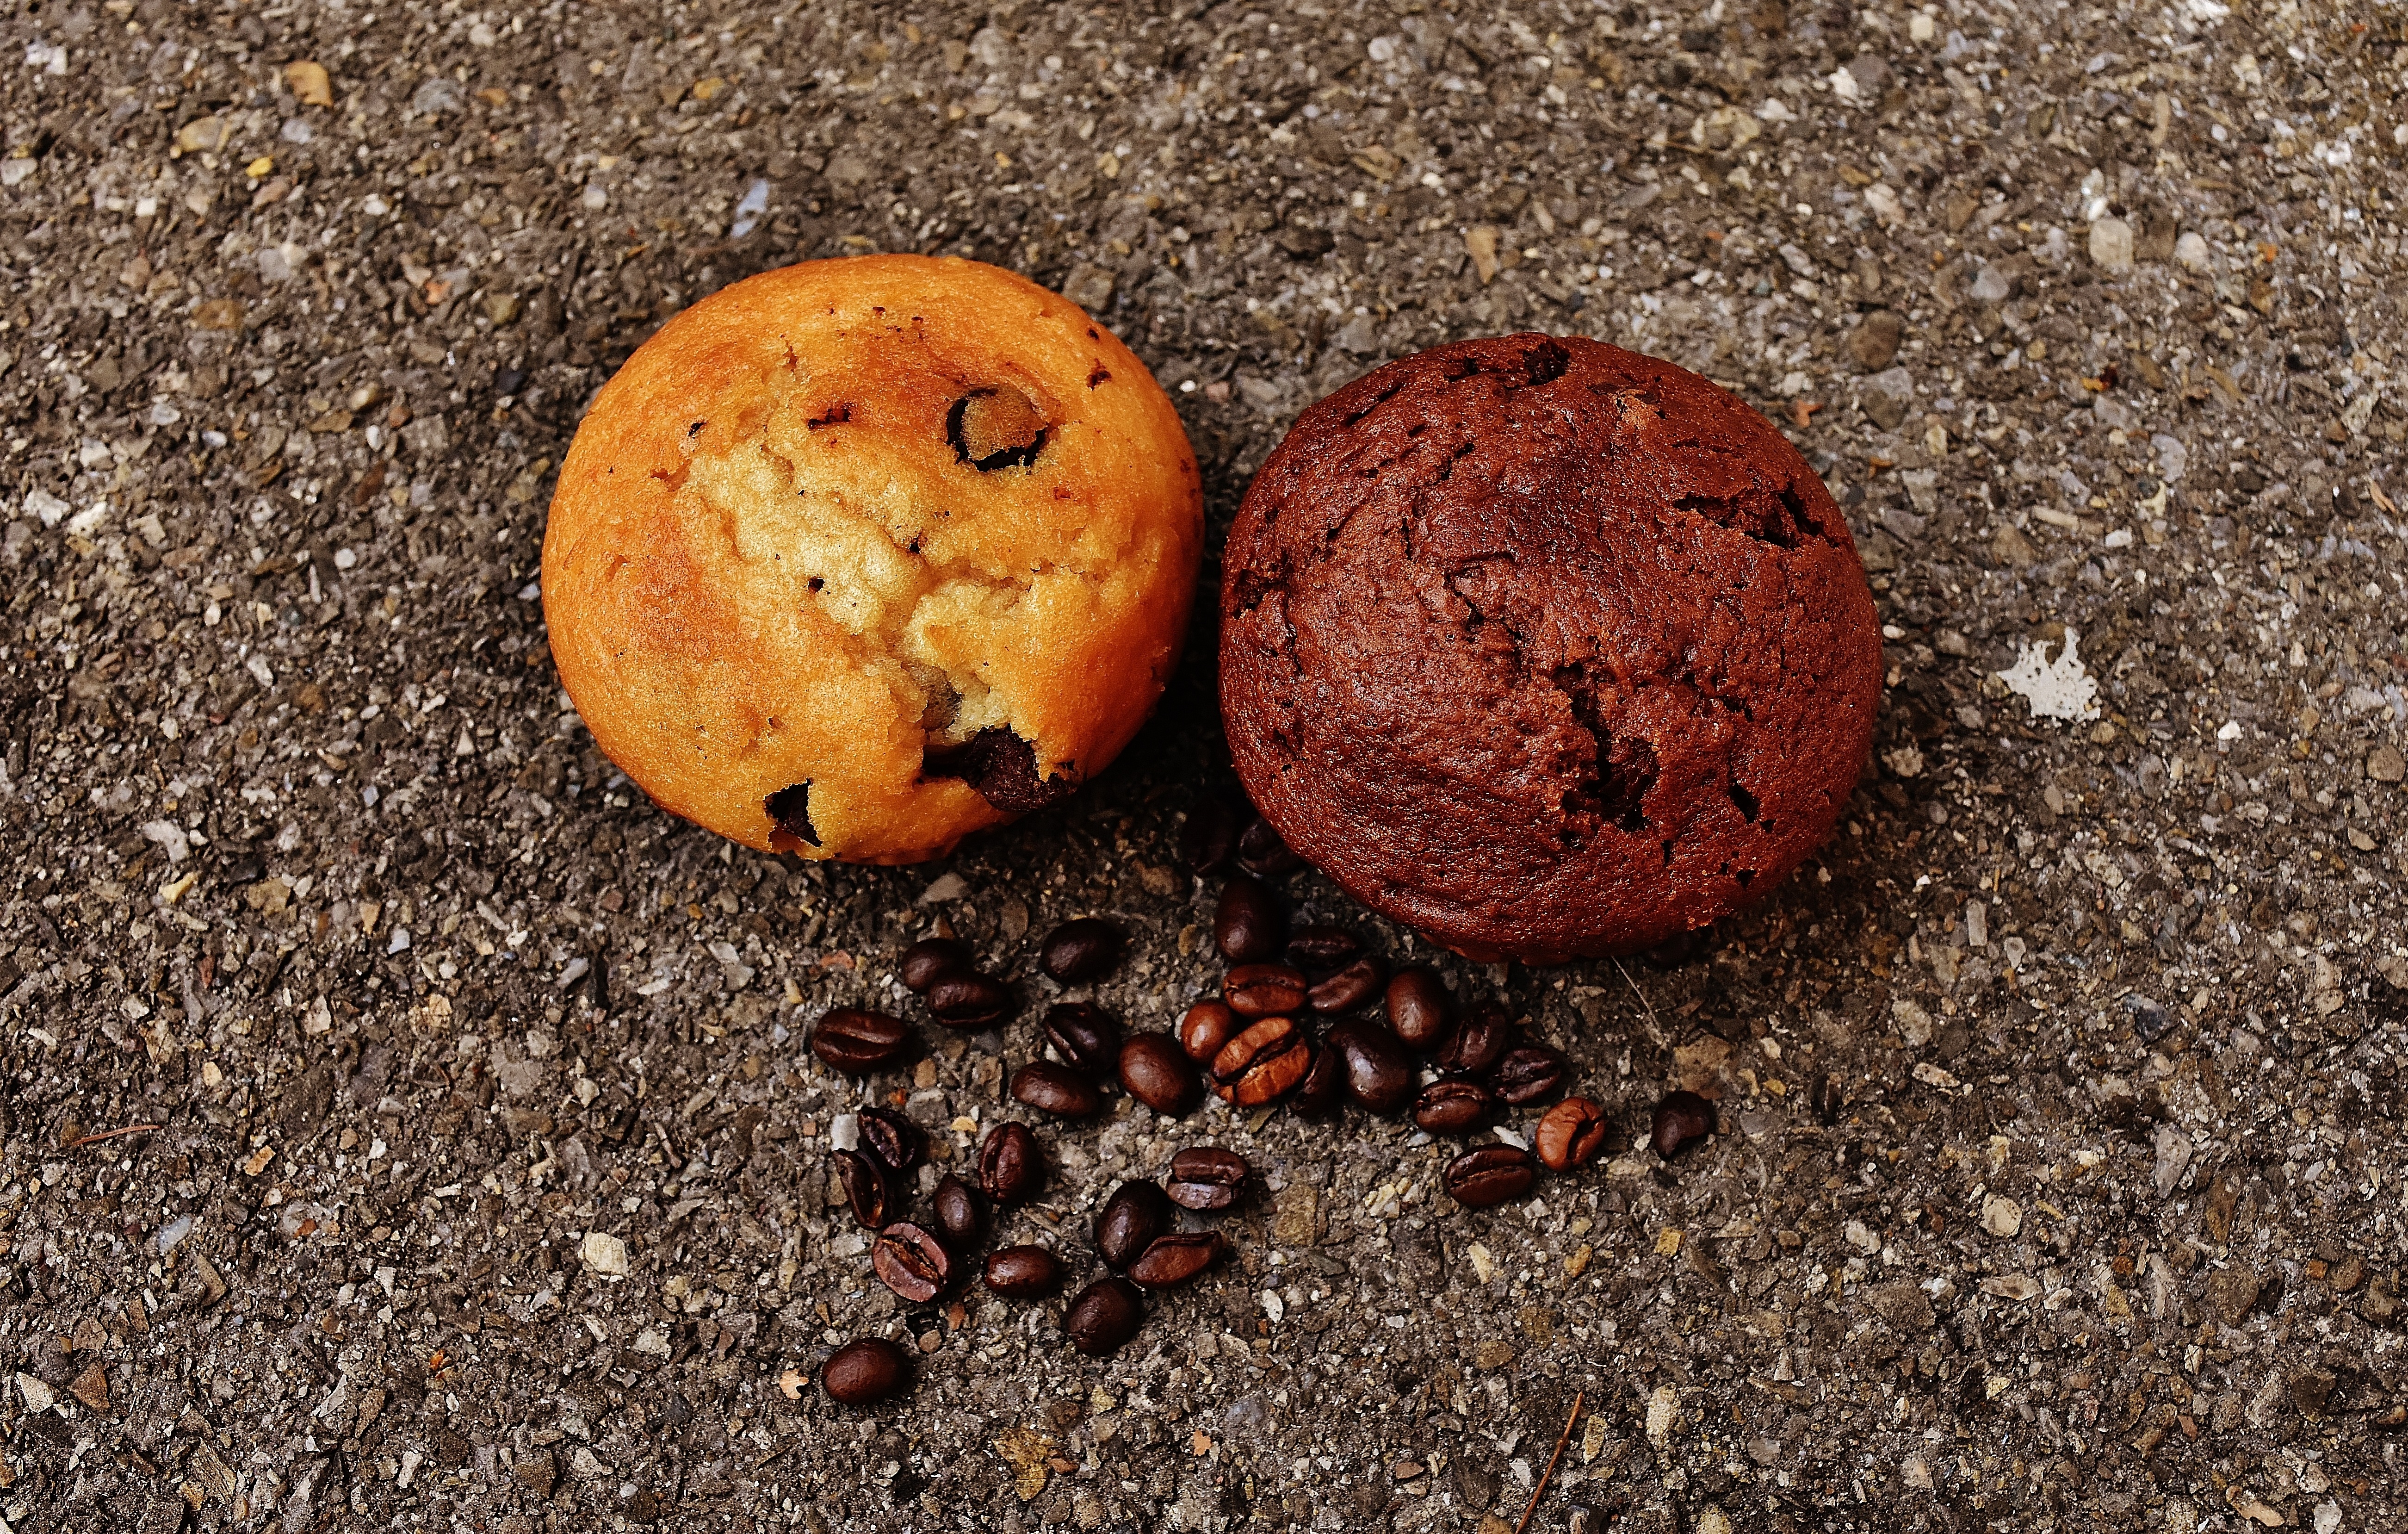
coffee, food, produce, soil, chocolate, delicious, cake, muffin, pastries, enjoy, benefit from, coffee beans